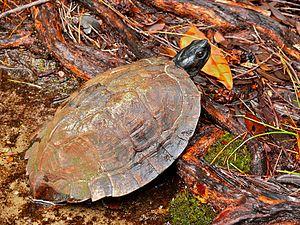
Heosemys spinosa est une espèce de tortues de la famille des Geoemydidae.